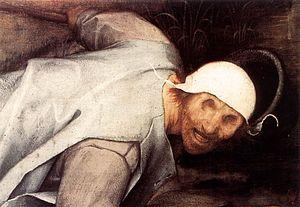
La Parabole des aveugles est un tableau peint en détrempe de Pieter Brueghel l'Ancien, réalisé en 1568, un an avant sa mort. Ce tableau est conservé au Musée Capodimonte de Naples, en Italie.